Medieval architecture

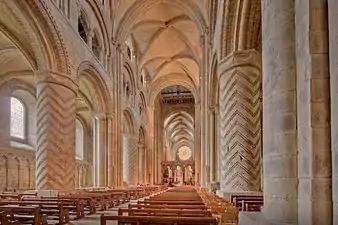
12th-century Romanesque nave of Durham Cathedral with rib vaulting.

Medieval architecture was the art and science of designing and constructing buildings in the Middle Ages. The major styles of the period included pre-Romanesque, Romanesque, and Gothic. In the fifteenth century, architects began to favour classical forms again, in the Renaissance style, marking the end of the medieval period. Many examples of religious, civic, and military architecture from the Middle Ages survive throughout Europe.